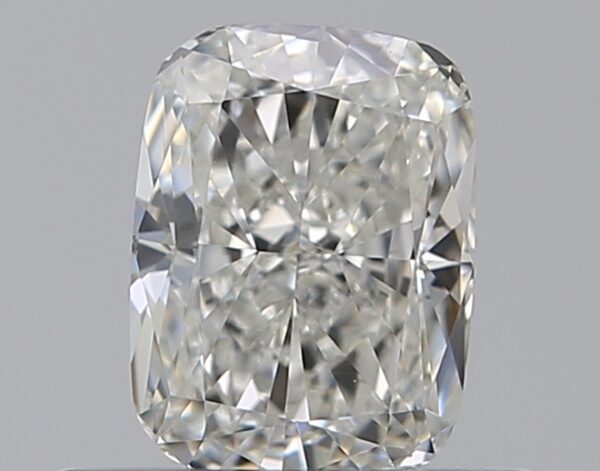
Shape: cushion
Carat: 0.5
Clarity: VS2
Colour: H
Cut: VG
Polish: EX
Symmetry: GD
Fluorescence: N
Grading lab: GIA
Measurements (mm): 5.35 x 4 x 2.68